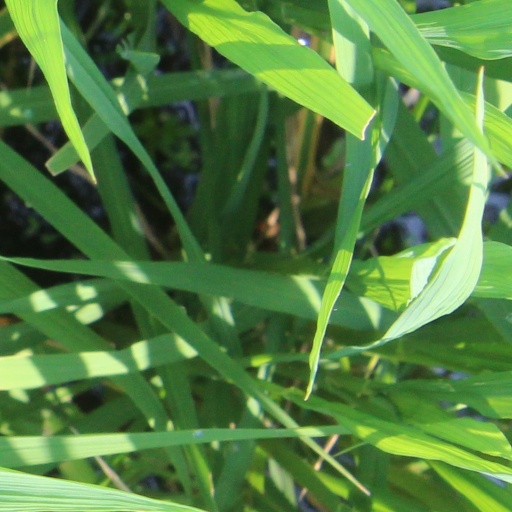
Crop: rice